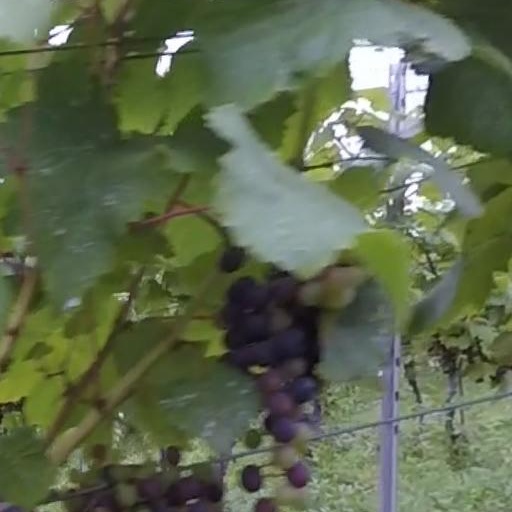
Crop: grape